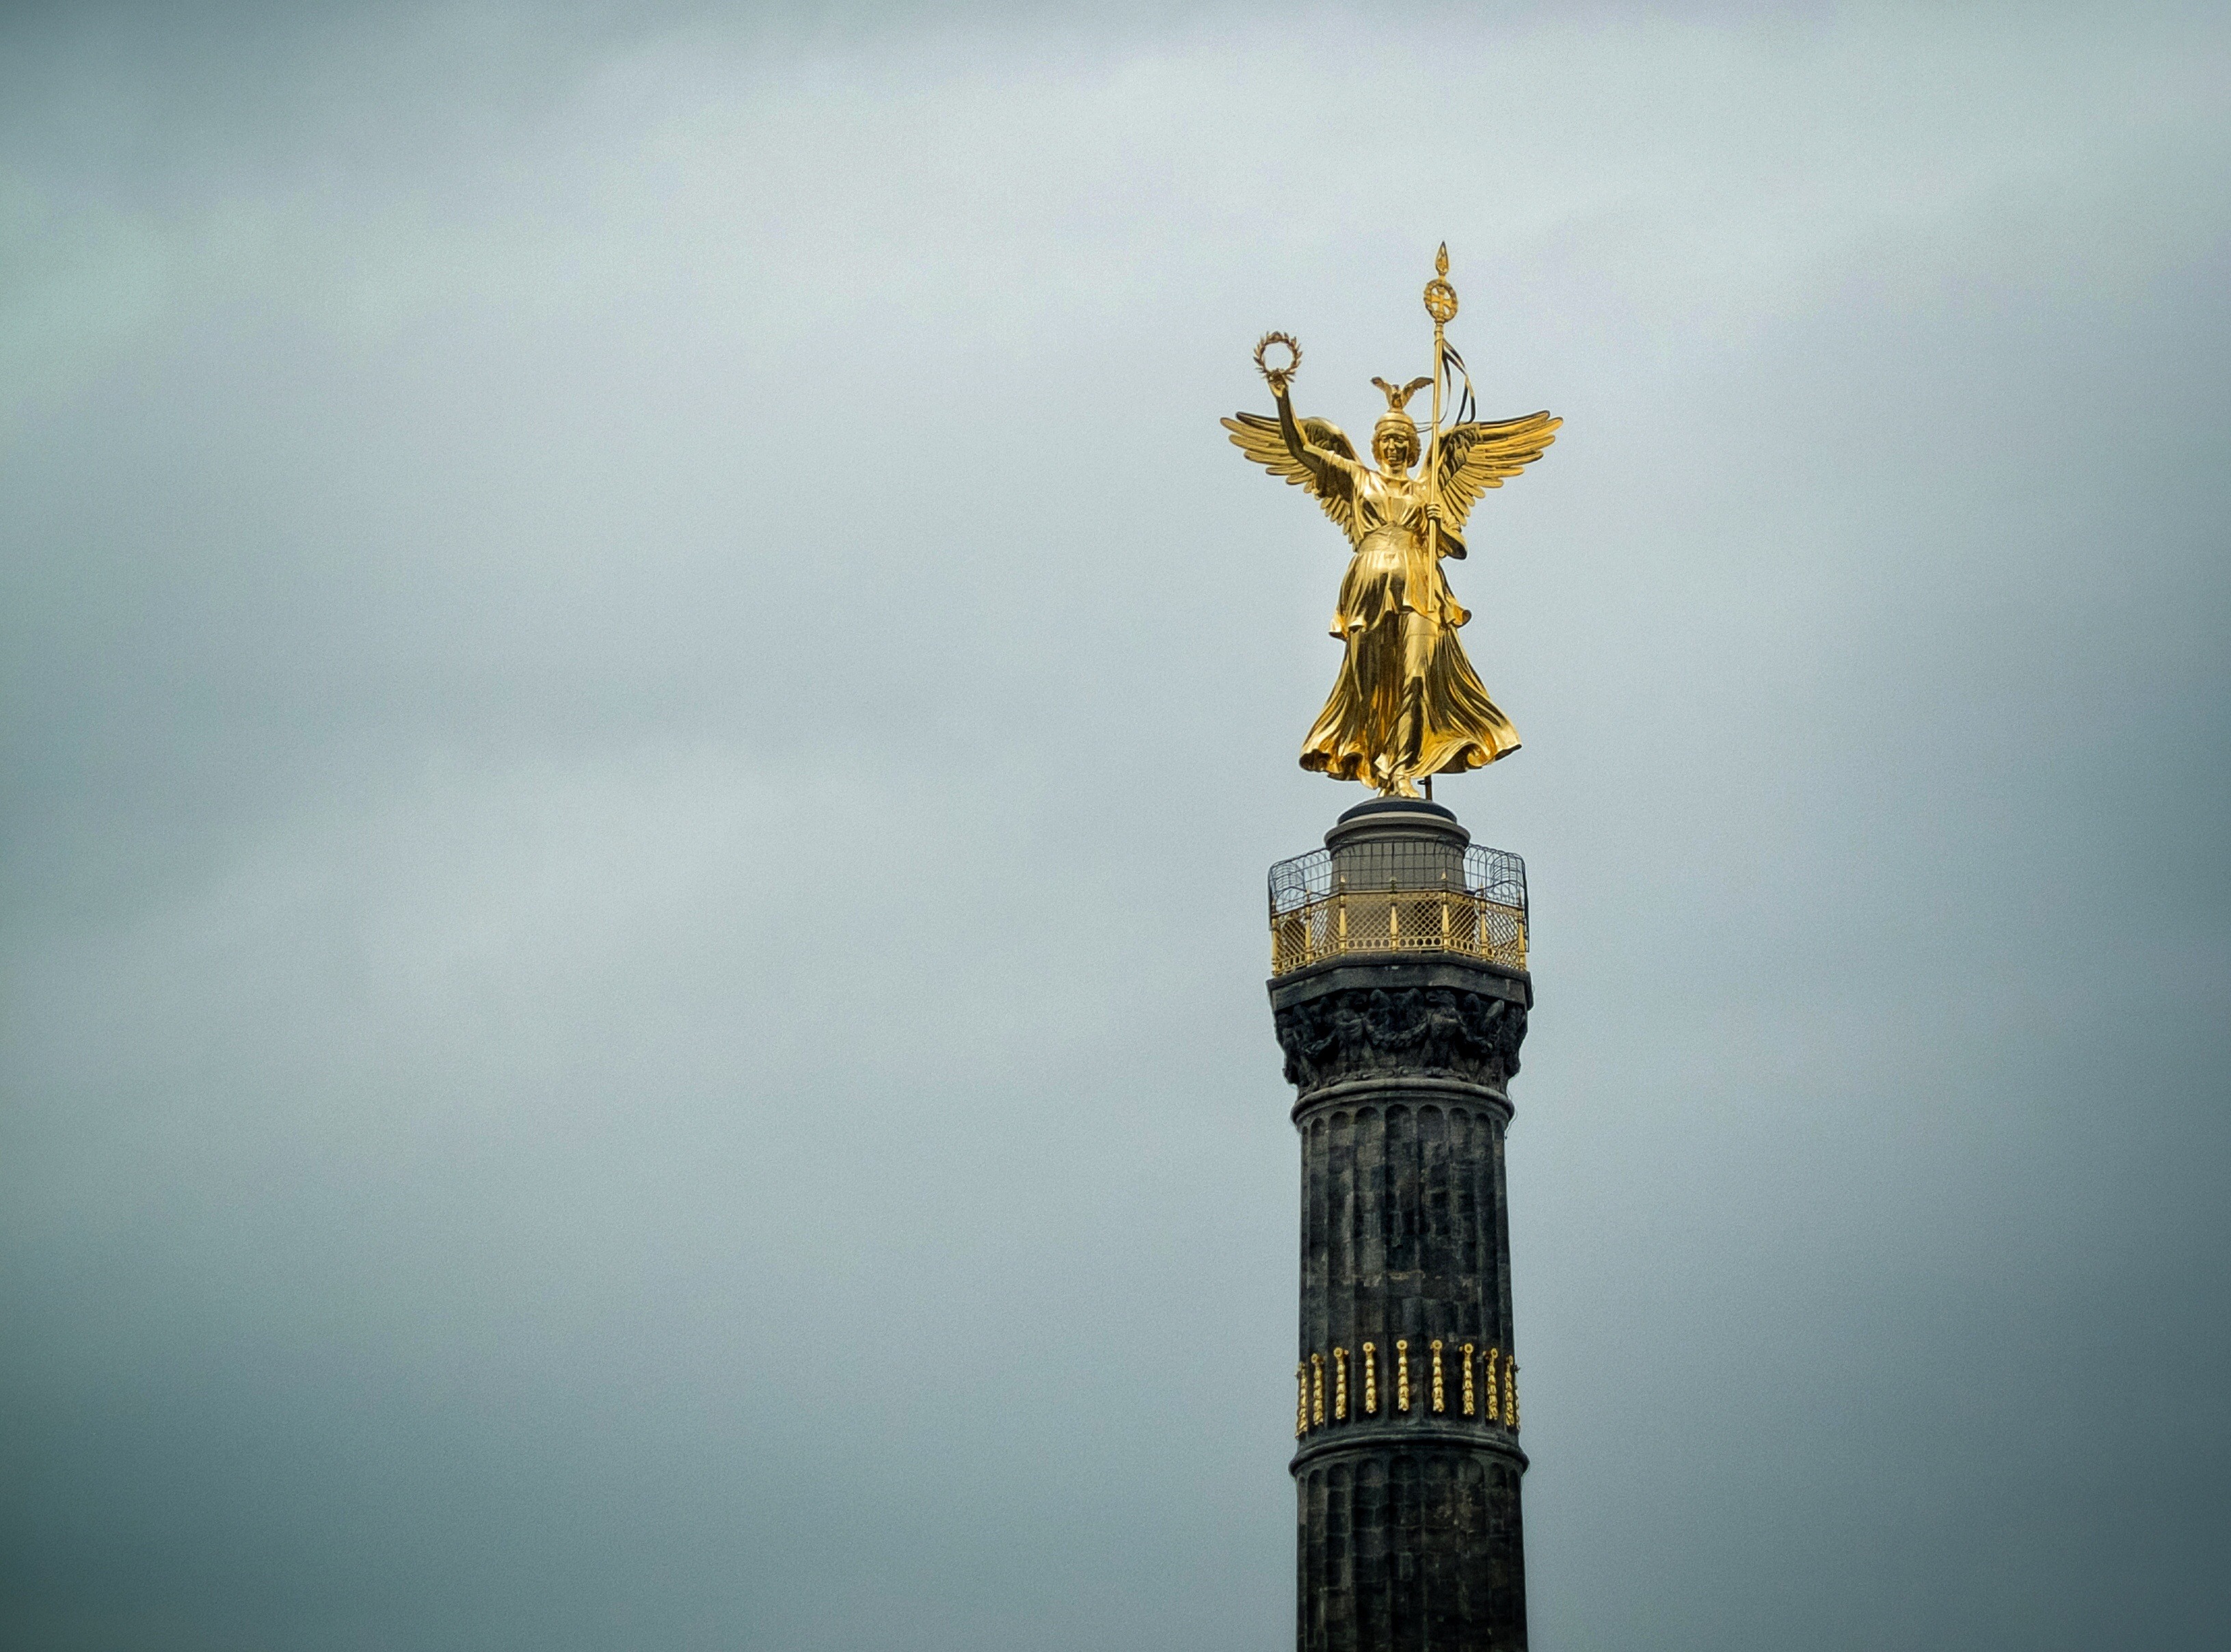
sky, monument, statue, reflection, tower, landmark, street light, places of interest, capital, art, gold, temple, berlin, siegess ule, gold else, atmosphere of earth